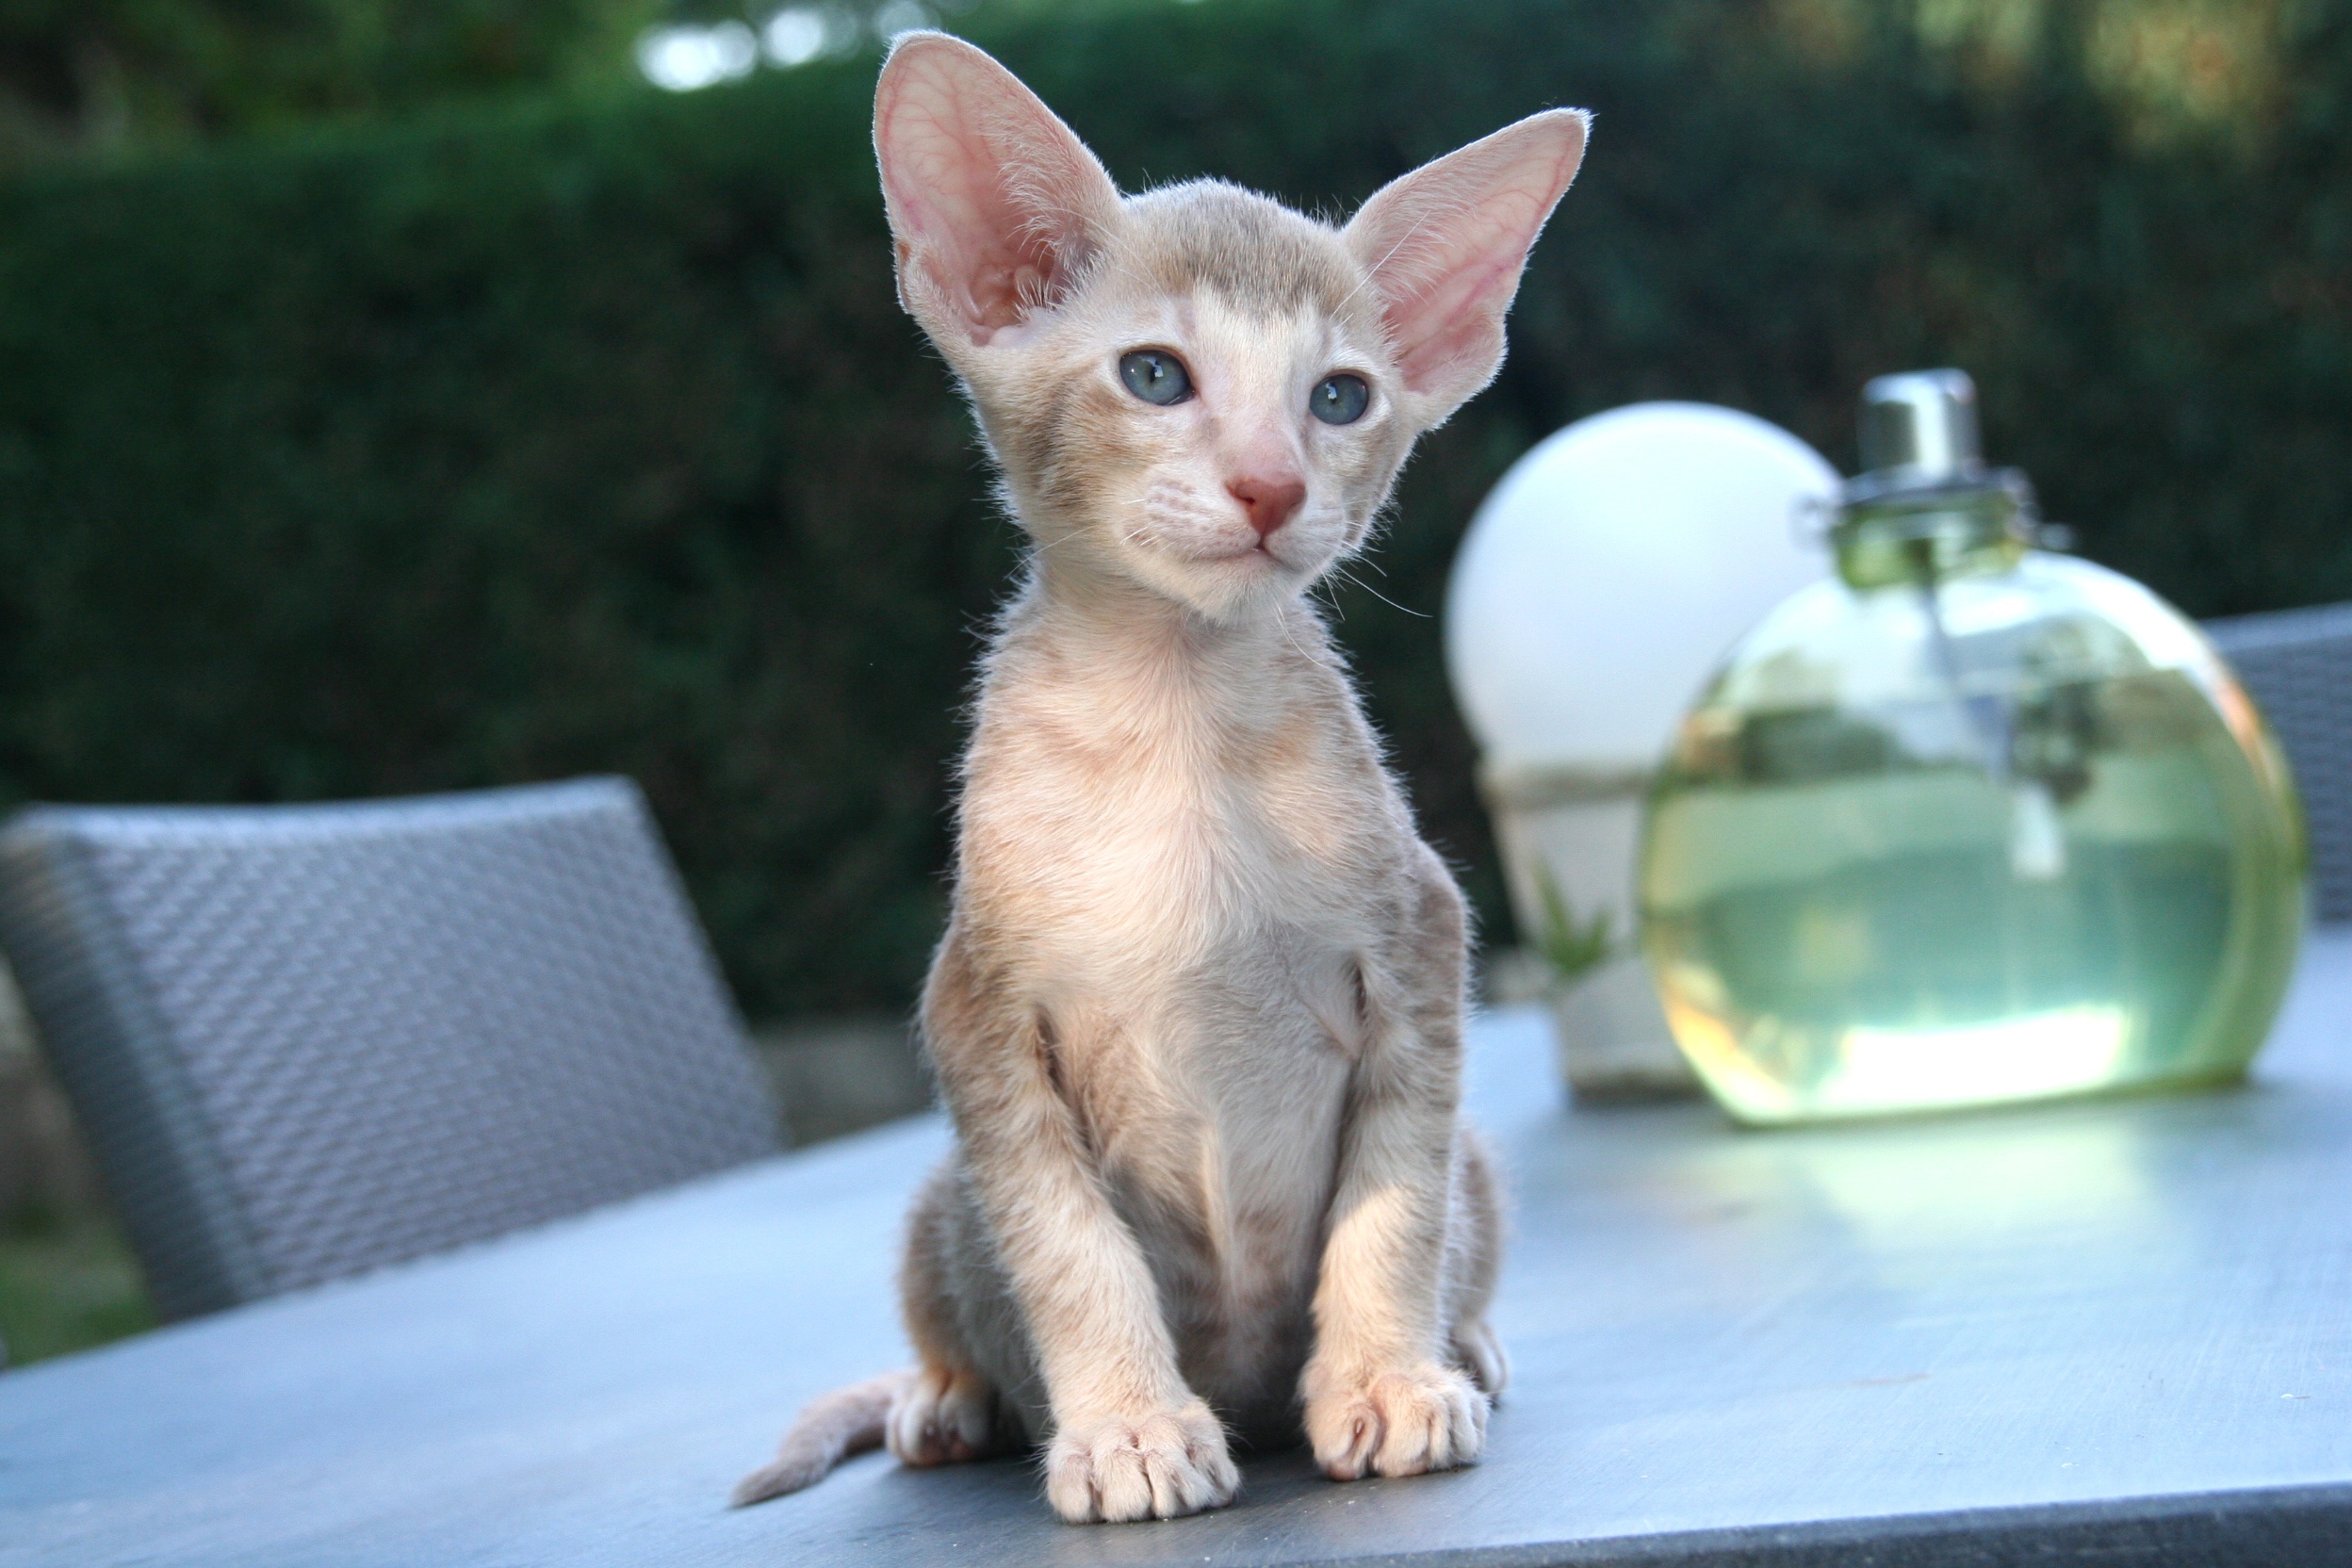
hair, sweet, animal, cute, pet, fur, portrait, fluffy, kitten, cat, small, brown, mammal, baby, playful, sit, blue eye, thoroughbred, whiskers, paw, vertebrate, wait, curious, burmese, singapura, dear, charming, carnivores, balinese, russian blue, burmilla, small to medium sized cats, cat like mammal, carnivoran, tonkinese, devon rex, oriental shorthair